2007 Coca-Cola 600

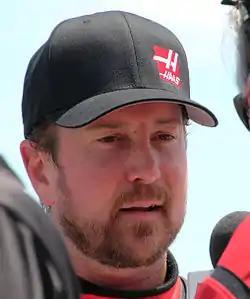
Kurt Busch (pictured in 2015), who led the race for 107 laps, more than any other driver

The race began at 5:52p.m. Newman maintained his pole-position advantage heading into the first corner. After starting 21st, Jimmie Johnson moved to 15th position by lap eight. Kurt Busch passed teammate Newman for the lead three laps later. By the 20th lap, Kurt Busch, Newman, Earnhardt, Kenseth and Yeley were running in the top five positions. Earnhardt got ahead of Newman for second place four laps later. Hamlin moved to third position by lap 32. Hamlin made up a further position on lap 43 after he passed Earnhardt for second and was 1.2 seconds behind race leader Kurt Busch. The first caution of the race was shown four laps later when Biffle hit the turn two wall after his right-front tire had been cut and dropped debris on the track. Biffle's car sustained heavy damage to the right-hand side, ending his race. All drivers elected to make pit stops for tires and fuel during the caution.